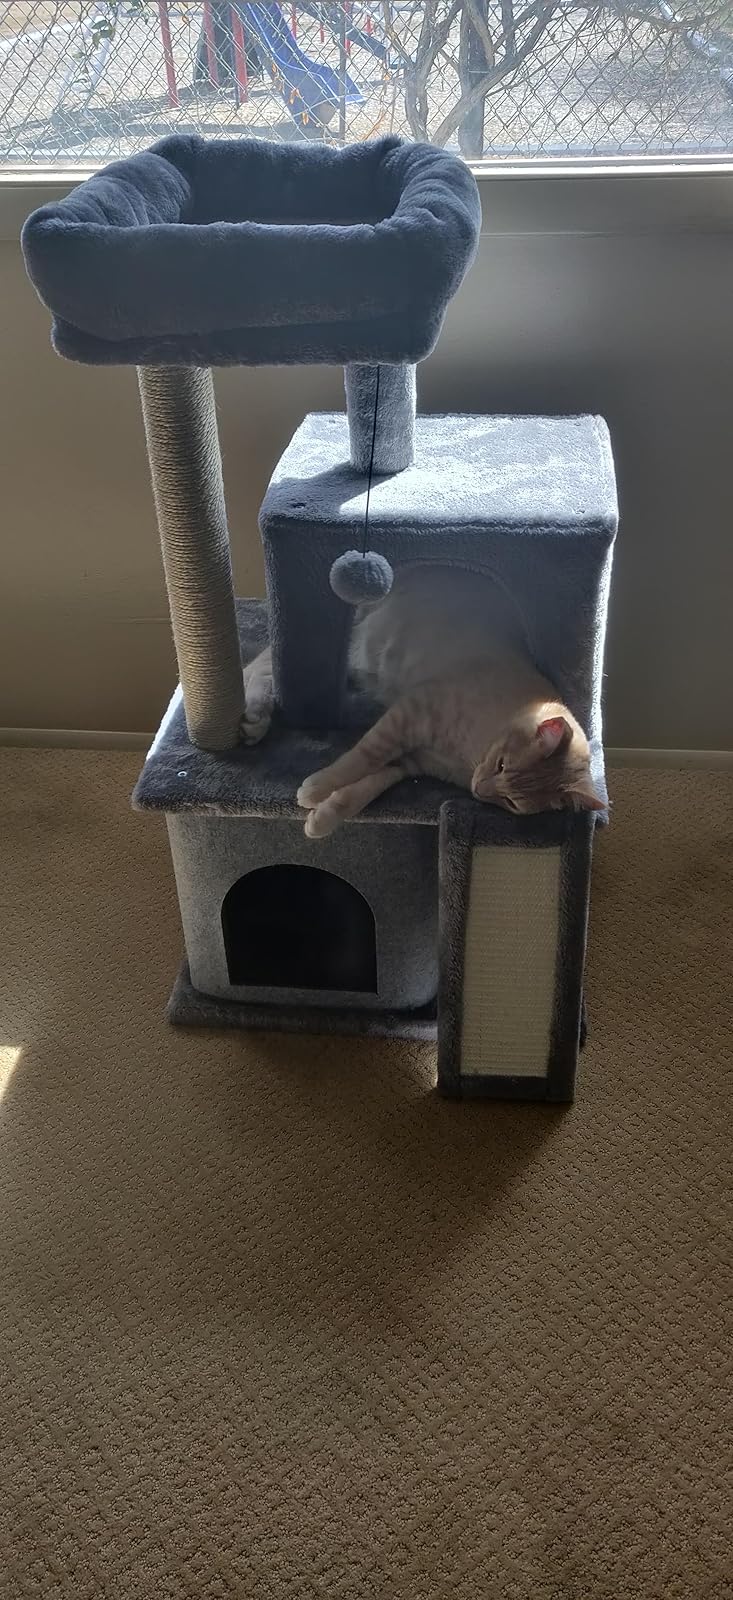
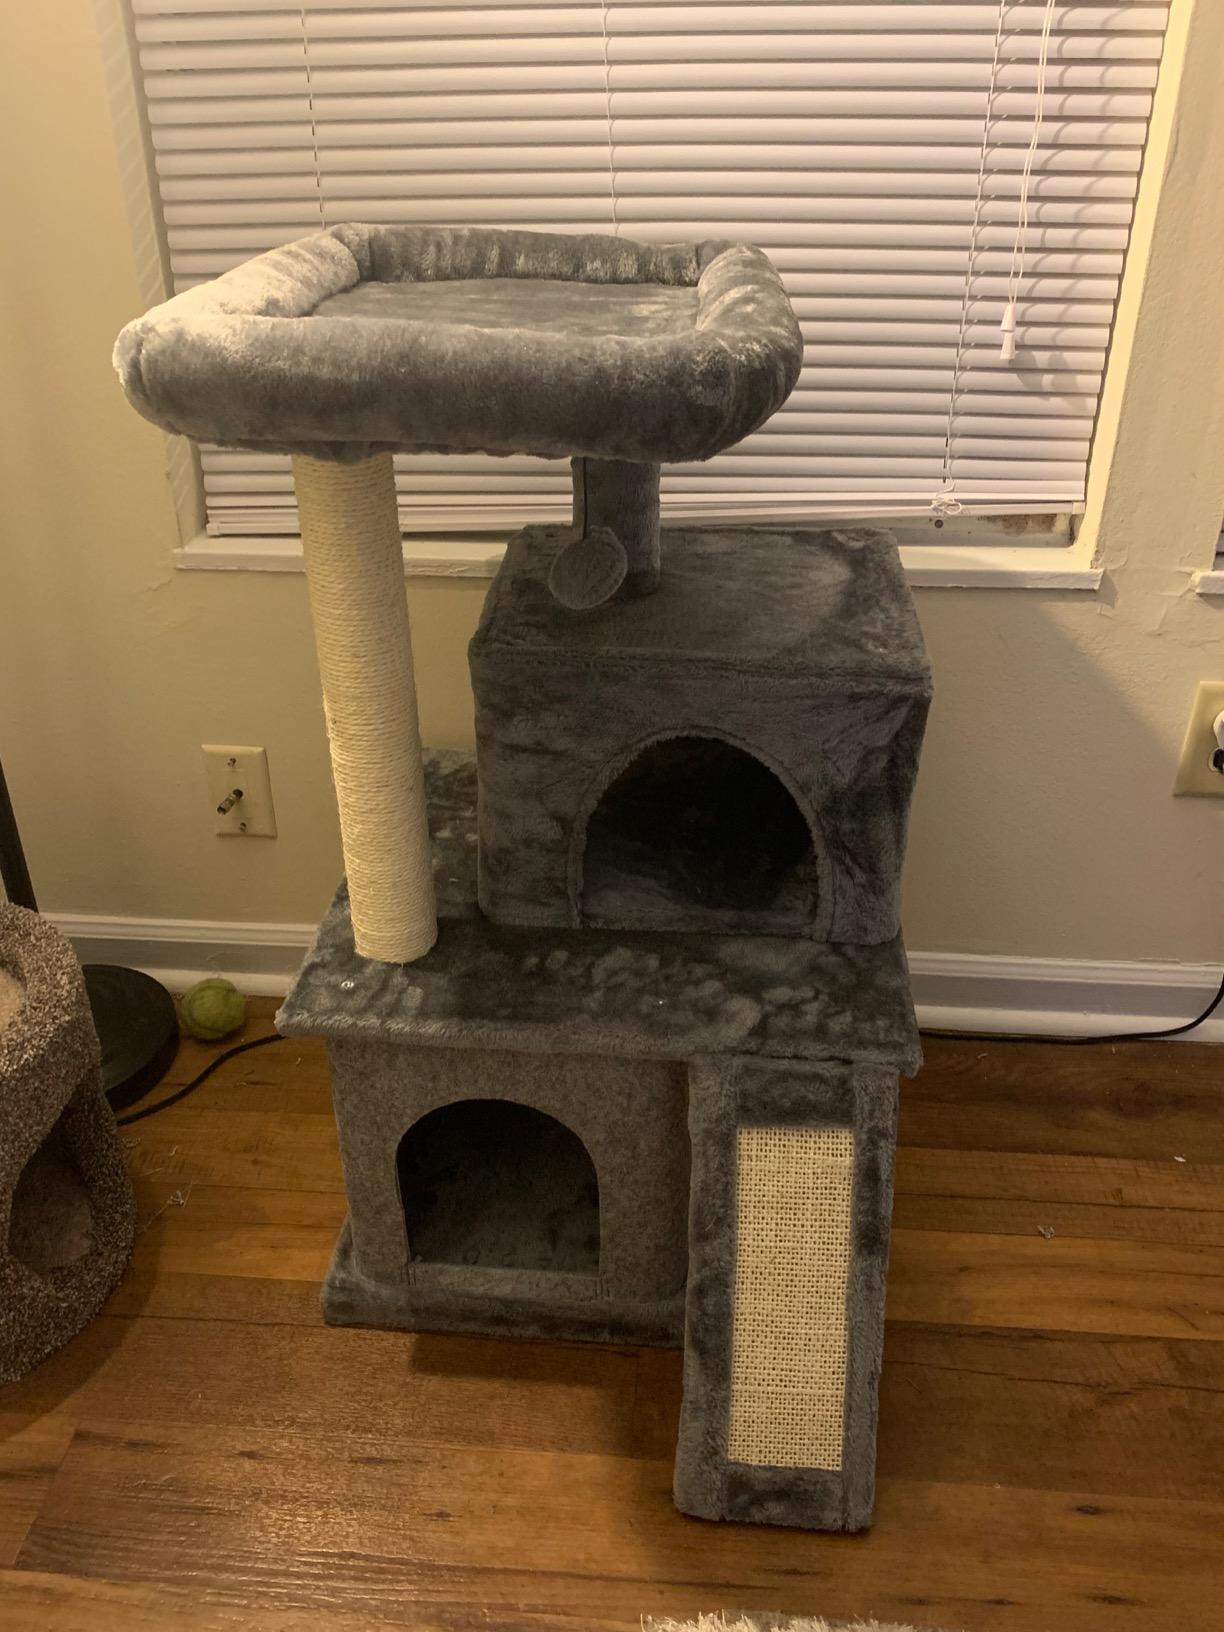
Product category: items_cat tree
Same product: yes